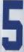
Number: 5